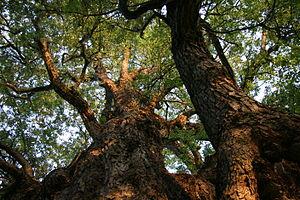
Nothofagus obliqua Oerst. 1871, également appelé roble de Neuquén, roble pellín, coyán, hualle ou pellín, est un arbre à feuilles caduques qui prospère dans les forêts tempérées du Chili et de l'Argentine. Il pousse entre les 33 et 43° de latitude sud, au Chili depuis la Vᵉ jusqu'à la Xᵉ région, et en Argentine dans les parcs nationaux Nahuel Huapi, Lago Puelo et Los Alerces. Il atteint jusqu'à 50 mètres de hauteur et 2 m de diamètre.
La phytorégion chilienne-patagonienne fait partie du royaume floristique de l'Holantarctique. Elle se situe dans la partie la plus australe d'Amérique du Sud. Elle est divisée en 5 provinces: Nord-chilienne, Centre-chilienne, La Pampa, Patagonienne et Province de Magellan. Cette phytorégion possède une végétation qui lui est propre, la différenciant des autres régions de l'Holantarctique.